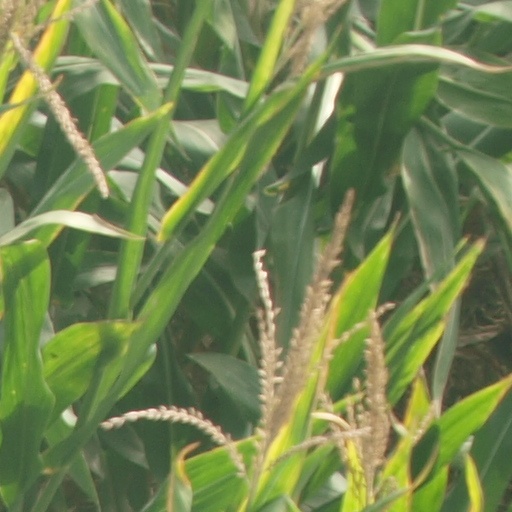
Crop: maize; corn